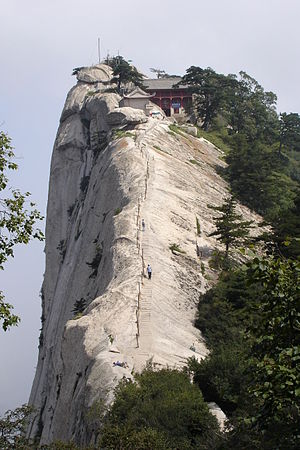
Qinling
Vestre top af Hua Shan, i Qinlingbjergene
Qinling er et bjergparti i det centrale Kina. Det strækker sig ca 650 km i vest- østlig retning, og i en bredde på op til 170 km, fra syd i provinsen Gansu og tværs over hele det sydlige Shaanxi og mod øst til den centrale del af Henan.